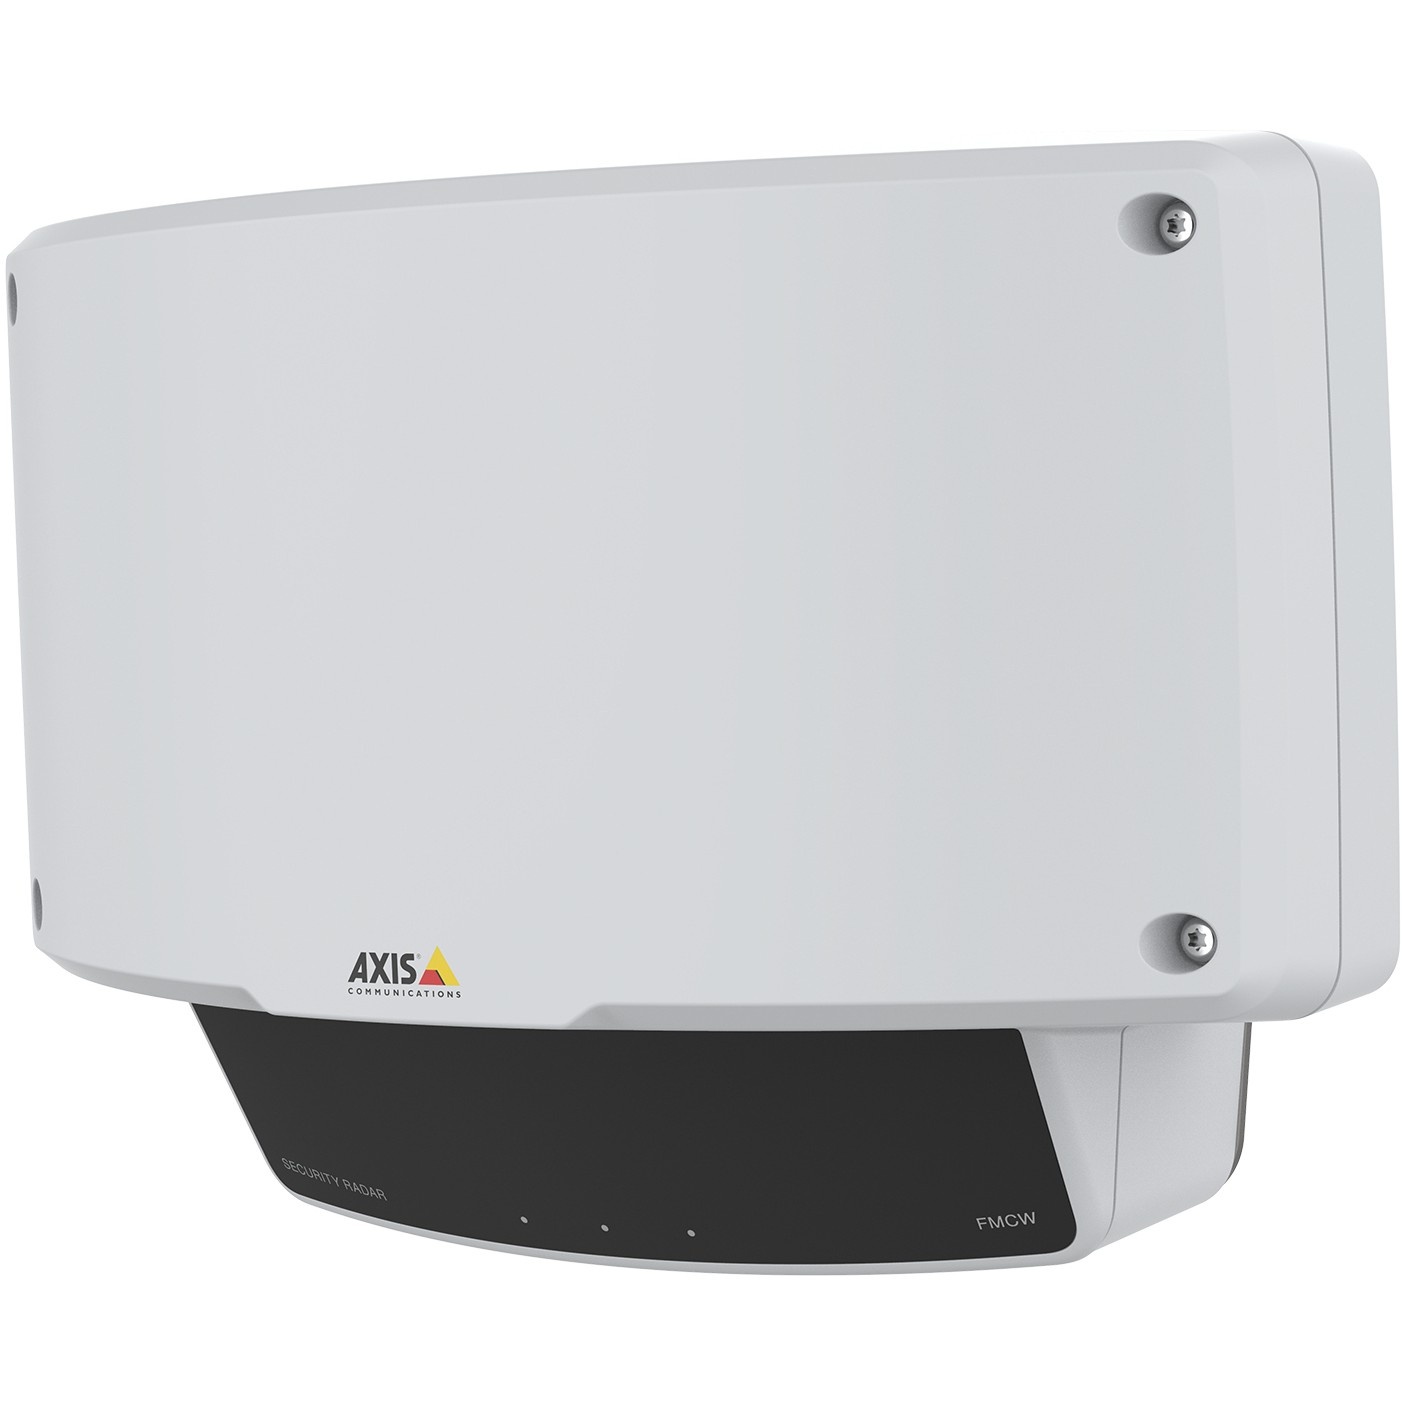
Axis Netzwerk Security Radar D2110-VE
Axis 01564-001. Produktfarbe: Weiß. Einbauhöhe (max): 3.5 m. Entdeckungswinkel: 180°. Übertragungstechnik: Kabelgebunden. Funkfrequenz: 2405 - 2425 MHz. Distanzerfassung: 85 m. Energiequelle: Gleichstrom. Eingangsspannung: 8 - 28 V. Stromverbrauch (Standardbetrieb): 10 W. Breite: 285 mm. Tiefe: 206 mm. Höhe: 152 mm. Menge pro Packung: 1 Stück(e)
Brand: Axis
Category: Home & Garden > Business & Home Security > Security System Sensors